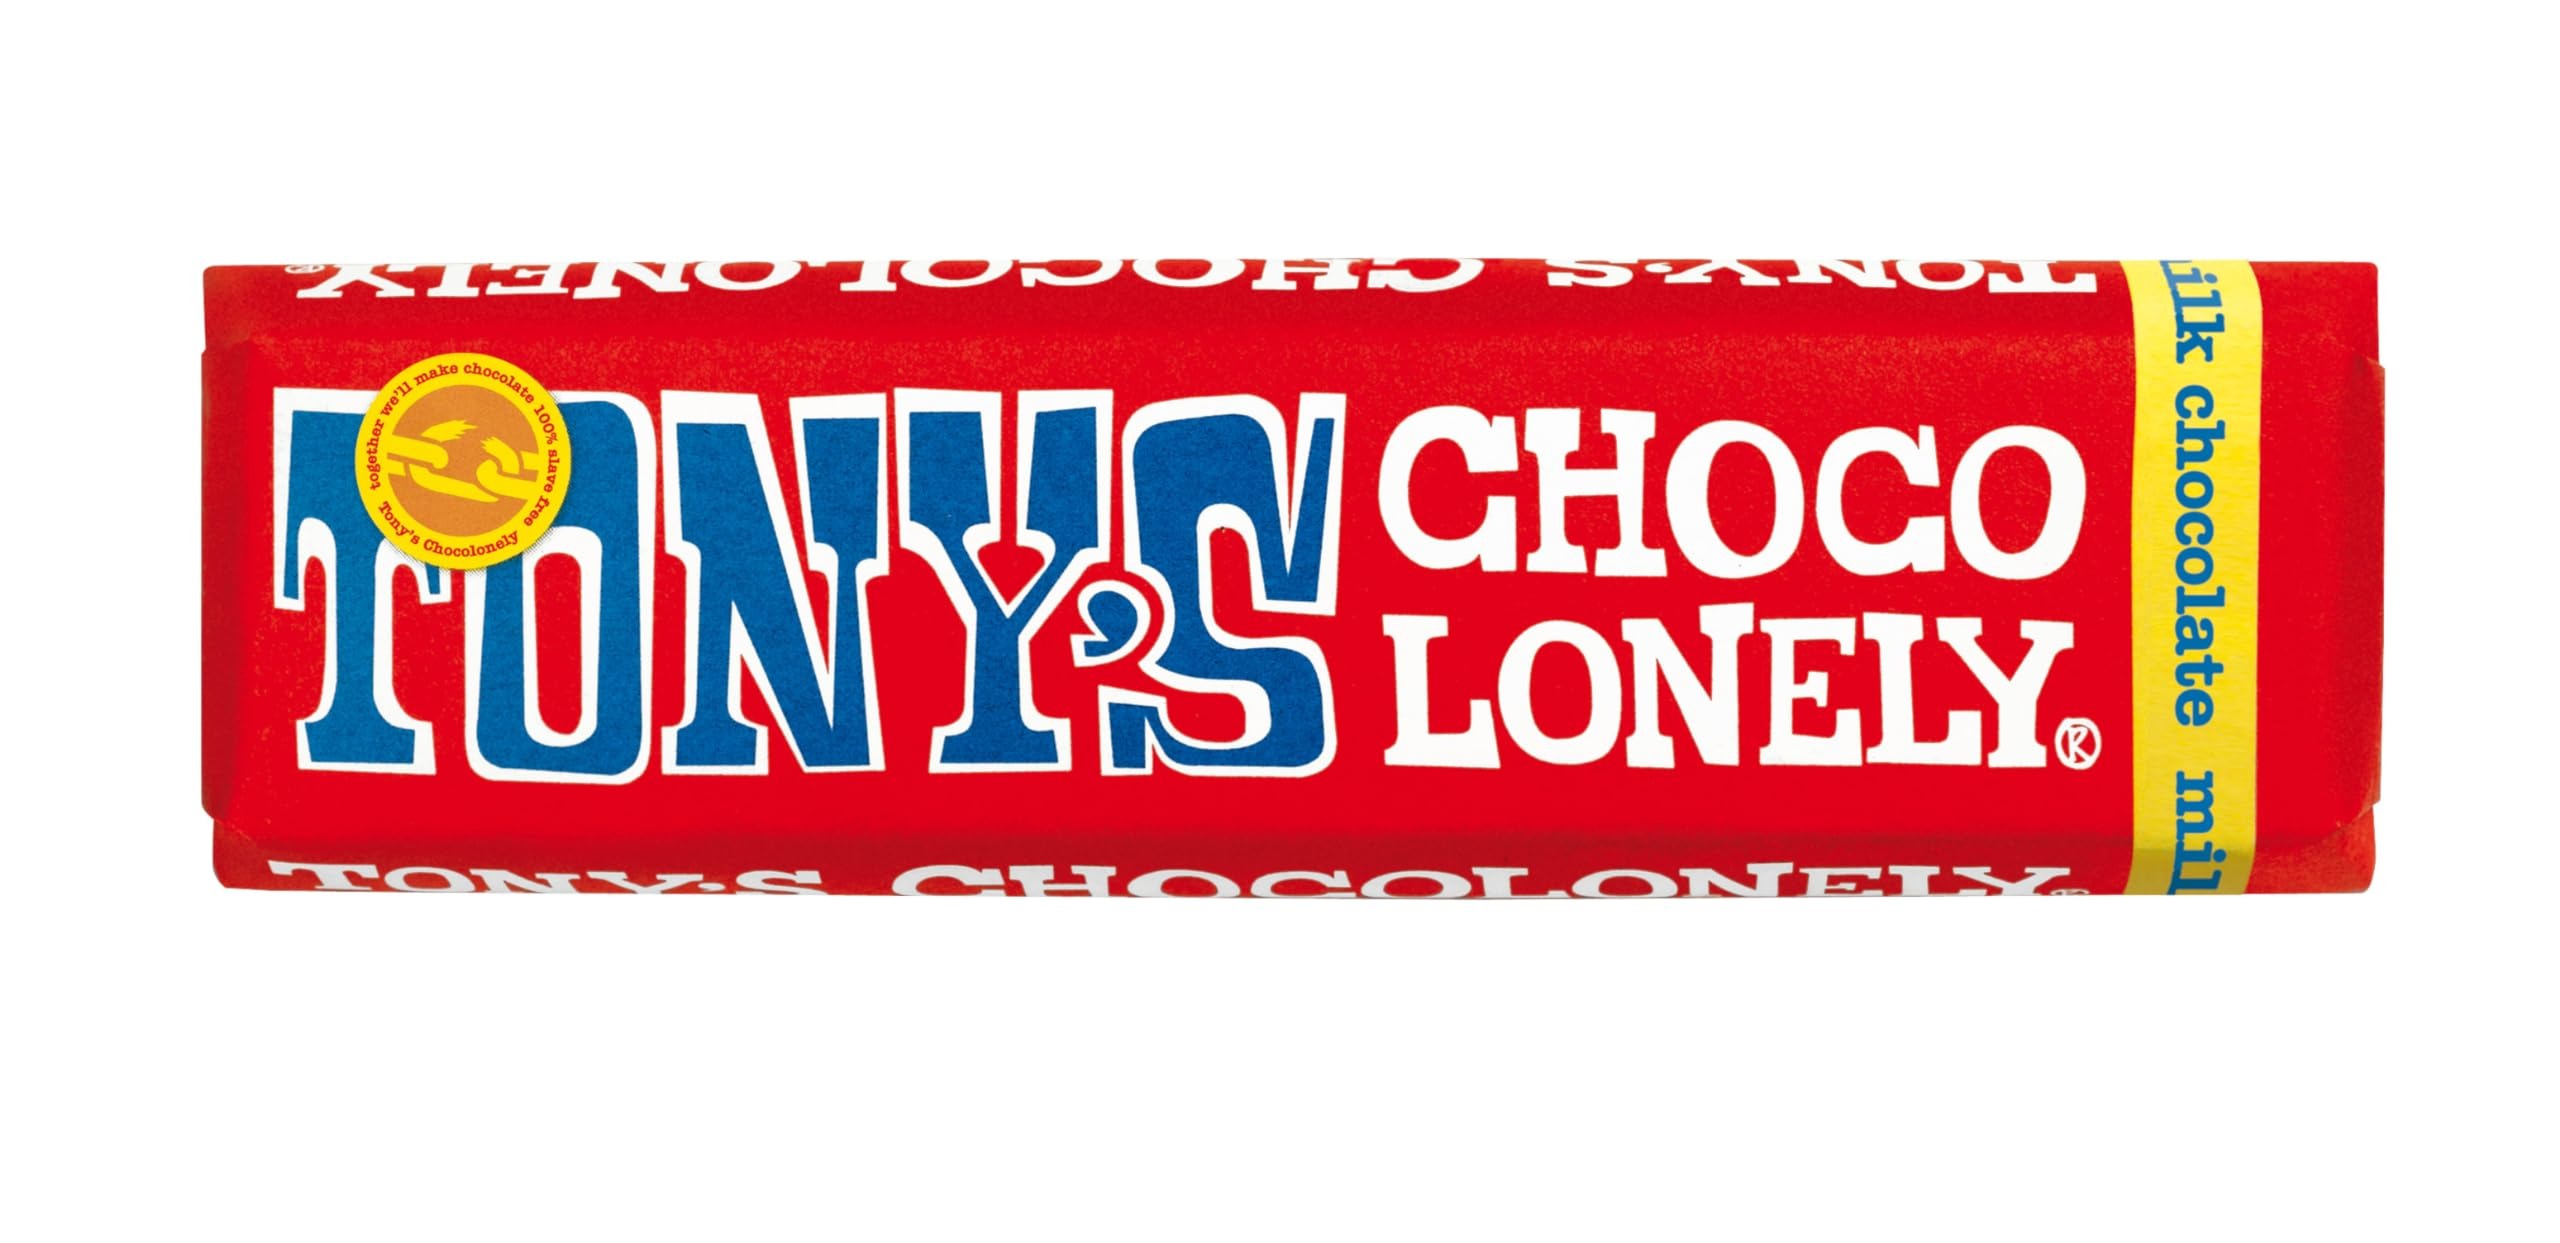
Item Name: Tony's Chocolonely Milk Chocolate Bar, 1.8 oz.
Bullet Point 1: One 1.8 oz. Milk Chocolate Bar
Bullet Point 2: Silky-smooth and incredibly tasty 32% milk chocolate bar
Bullet Point 3: Made with outstanding all-natural and non-GMO ingredients
Bullet Point 4: Improving on a classic with Fairtrade Certification
Bullet Point 5: Exists to support cocoa farmers and make 100% slave-free chocolate the industry norm
Value: 1.8
Unit: ounce

Price: 1.93